Lucas Poletto (footballer, born 1995)

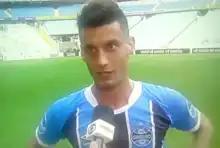
Poletto during an interview

Lucas Poletto Costa (born 29 March 1995) is a Brazilian professional footballer who plays as a forward for Greek Super League club A.E. Kifisia.